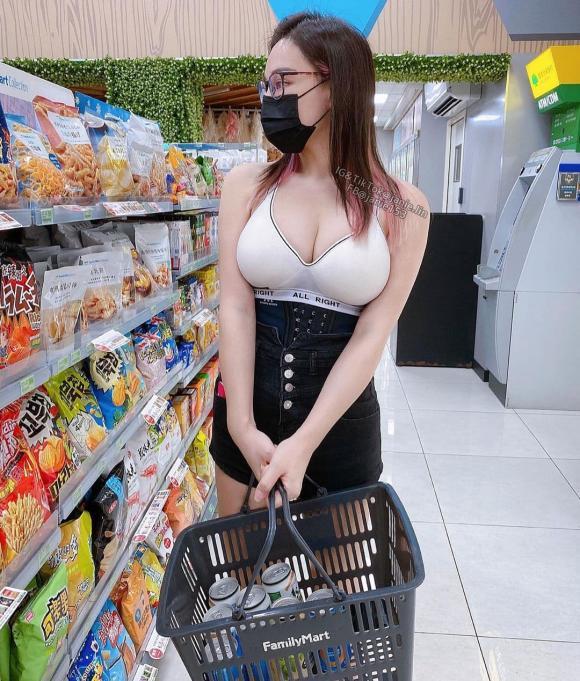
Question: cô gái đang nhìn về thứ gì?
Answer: cô gái đang nhìn về quầy hàng đồ ăn vặt